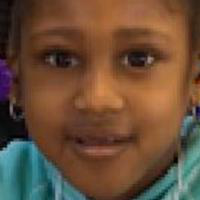
Age group: age 01-10